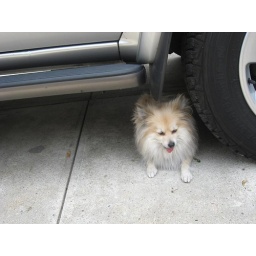
my dog under the car